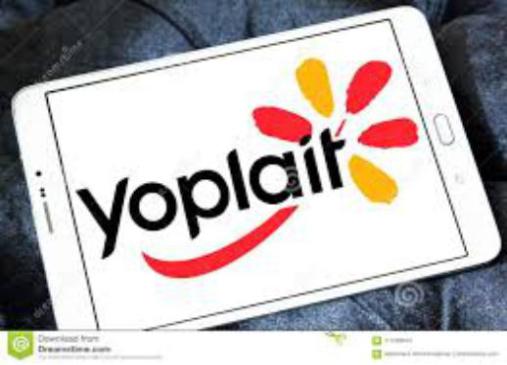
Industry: Leisure